Hall for Cornwall

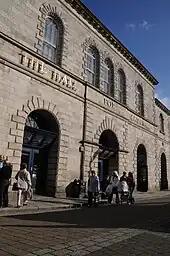
The rear entrance to the complex, which until 2018 was the main access to the auditorium

The first municipal building in Truro was a 17th-century market house, which was arcaded on the ground floor so that markets could be held, with an assembly hall on the first floor. It was replaced with a more substantial structure in 1809 but when that was also found to be inadequate, civic leaders commissioned a new building on the same site in the early 1840s.